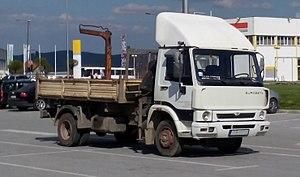
Le ZASTAVA EuroZeta est un camion moyen tonnage produit par le constructeur serbe Zastava Kamioni à partir de 2012 sous licence IVECO.